Hunters & Collectors

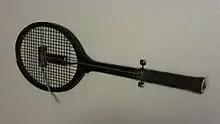
The electric tennis racquet used by The Schnorts.

They played cover versions of 1960s songs, including "To Sir, with Love". Their lead singer, Margot O'Neill, was a journalist on radio 3RRR program, "Talking Headlines".